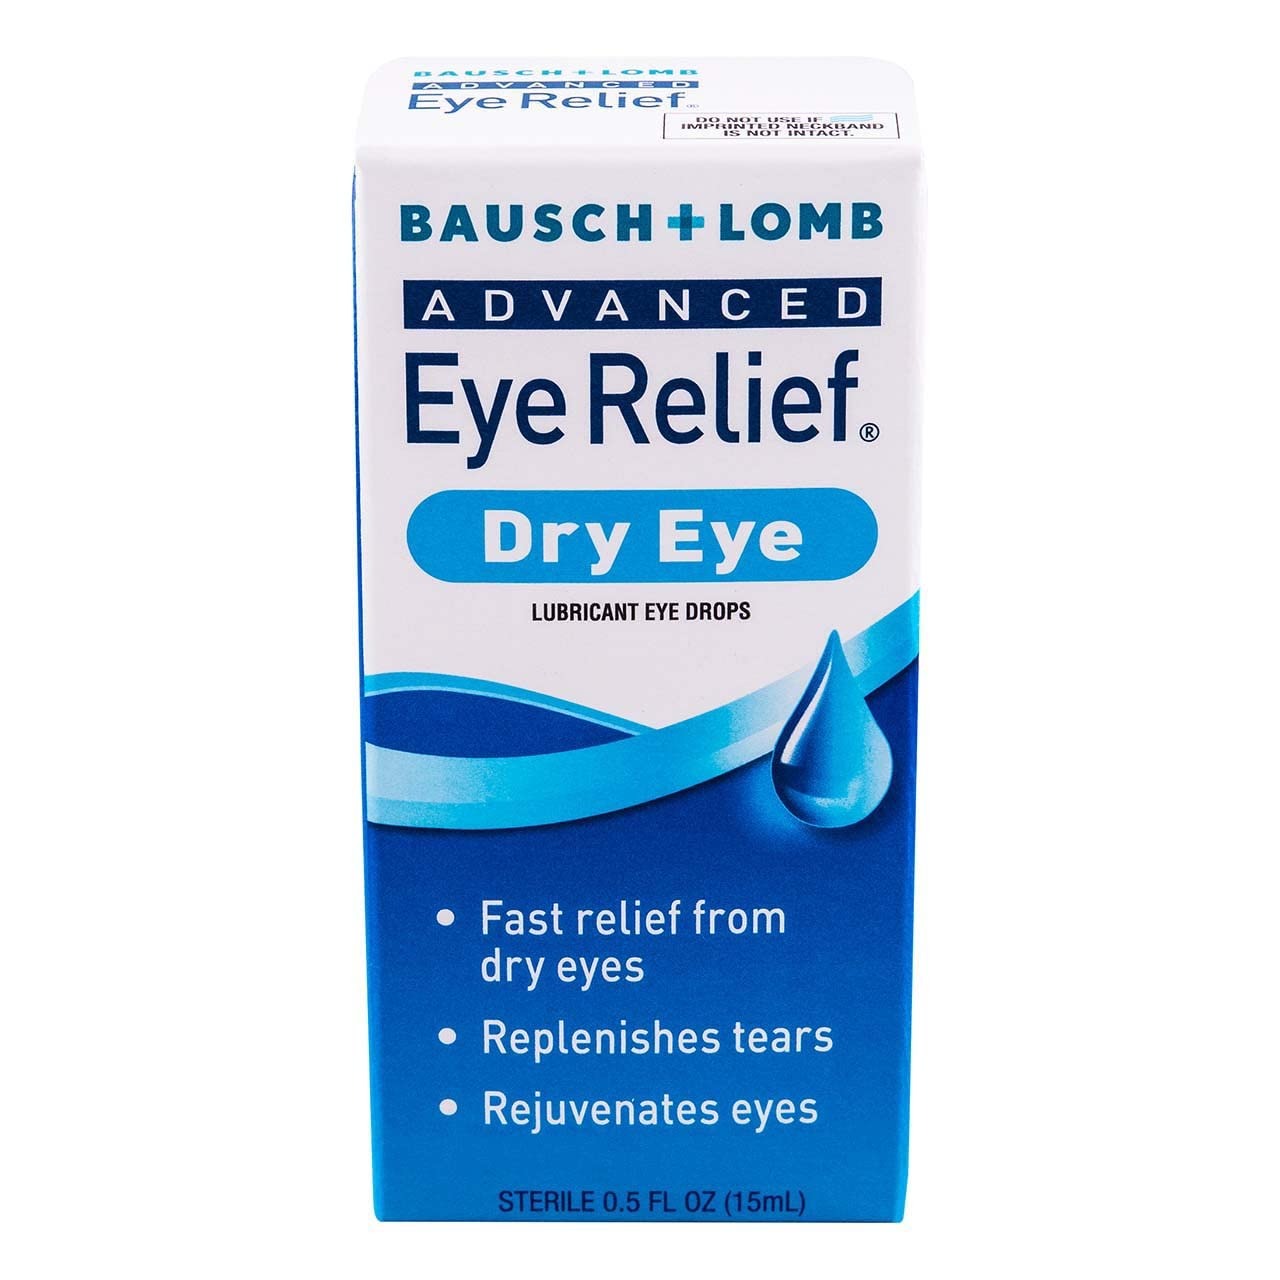
Item Name: Bausch & Lomb Advanced Eye Relief Rejuvenation Lubricant Eye Drops 0.50 Ounce
Bullet Point 1: Moisturizes dry eyes with artificial tears
Bullet Point 2: Soothes, refreshes, and comforts irritated eyes
Bullet Point 3: Safe and gentle formula
Bullet Point 4: Please read all label information upon delivery
Value: 0.5
Unit: Ounce

Price: 7.86